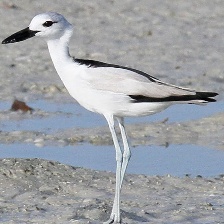
Species: CRAB PLOVER
Scientific name: DROMAS ARDEOLA